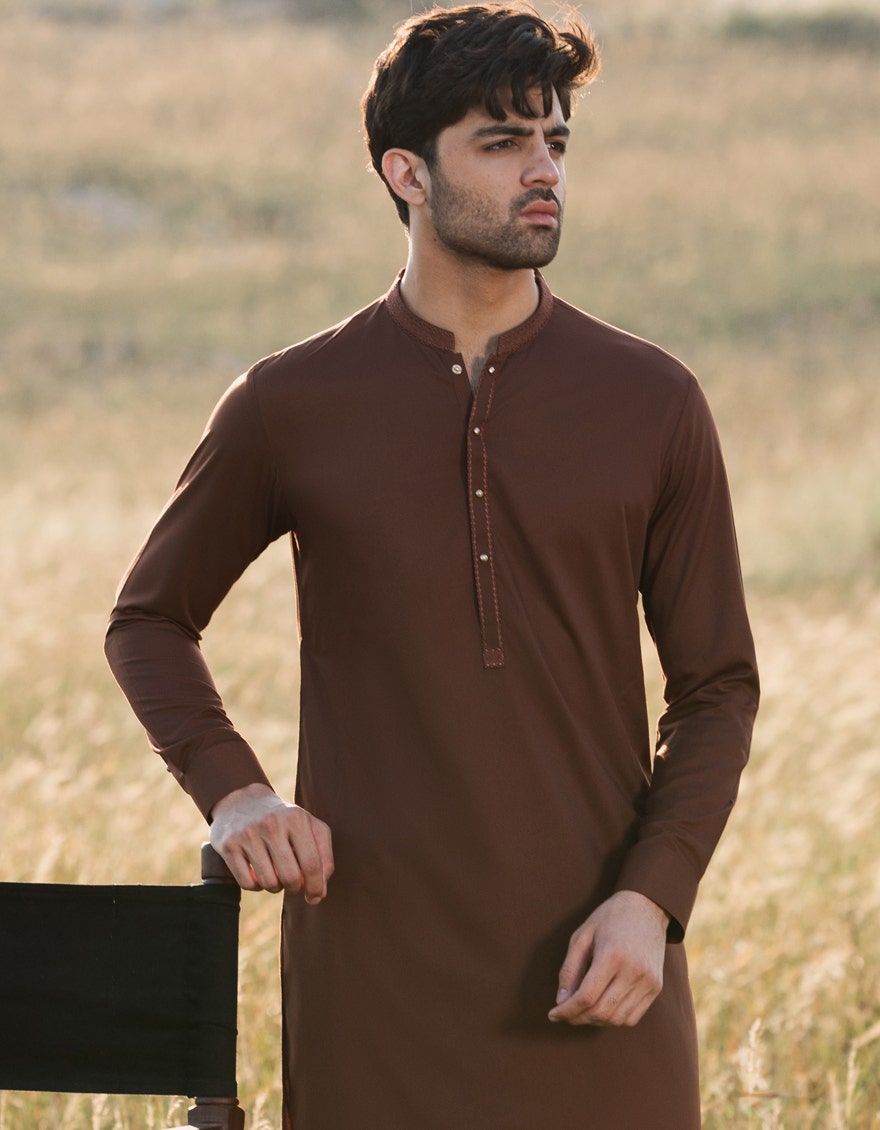
brown kurta with button closure mens